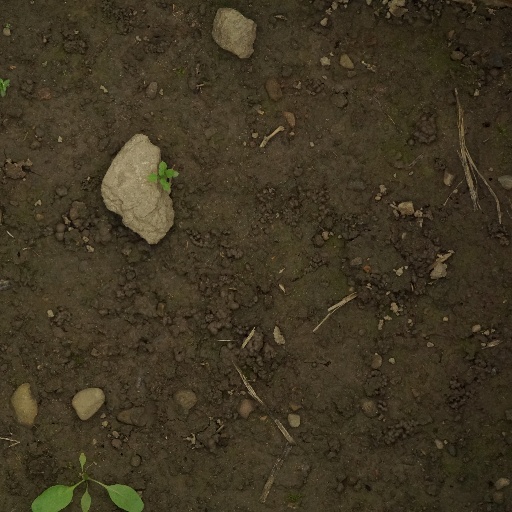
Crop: maize; corn